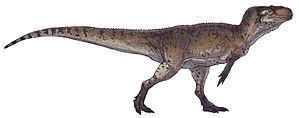
Les Megalosauroidea constituent un super-famille éteinte et paraphylétique de théropodes ayant vécu du Jurassique moyen au Crétacé supérieur. Leur distribution est mondiale puisqu'ils sont connus sur l'ensemble des continents mis à part l'Océanie et l'Antarctique où leurs restes n'ont pas encore été découverts. Ce groupe comprend certains des plus grands prédateurs terrestres à avoir vécu sur notre planète mais les membres de ce clade sont généralement de taille moyenne.
Dubreuillosaurus est un genre éteint de dinosaures carnivores, un théropode de la famille des mégalosauridés, qui vivait au Jurassique moyen durant le Bathonien. Ces fossiles ont été retrouvés en France, dans le département du Calvados en Normandie. Ils proviennent de la formation du calcaire de Caen datée de la base du Bathonien moyen, soit il y a environ 167 Ma.
Les Megalosauridae forment un clade de dinosaures théropodes Tetanurae basaux ayant vécu du Jurassique moyen au Jurassique supérieur sur l'ensemble des continents mis à part l'Océanie et l'Antarctique où leurs ossements n'ont pas encore été découverts. Les dernières études cladistiques qui ont été faites sur ces théropodes les rapprochent des Spinosauridae dont ils partagent la caractéristique anatomique d'avoir une griffe surdimensionnée au premier doigt de chaque main. Les membres les plus connus de ce clade sont le Megalosaurus découvert dans le Jurassique moyen d'Angleterre et premier dinosaure à avoir été décrit et nommé dans la littérature scientifique, et Torvosaurus, dinosaure carnivore du Jurassique supérieur des États-Unis. Les Megalosauridae semblent avoir disparu à la limite Jurassique/Crétacé et semblent avoir été remplacés par d'autres théropodes au Crétacé inférieur, en témoigne l'absence totale de leur restes au Crétacé.